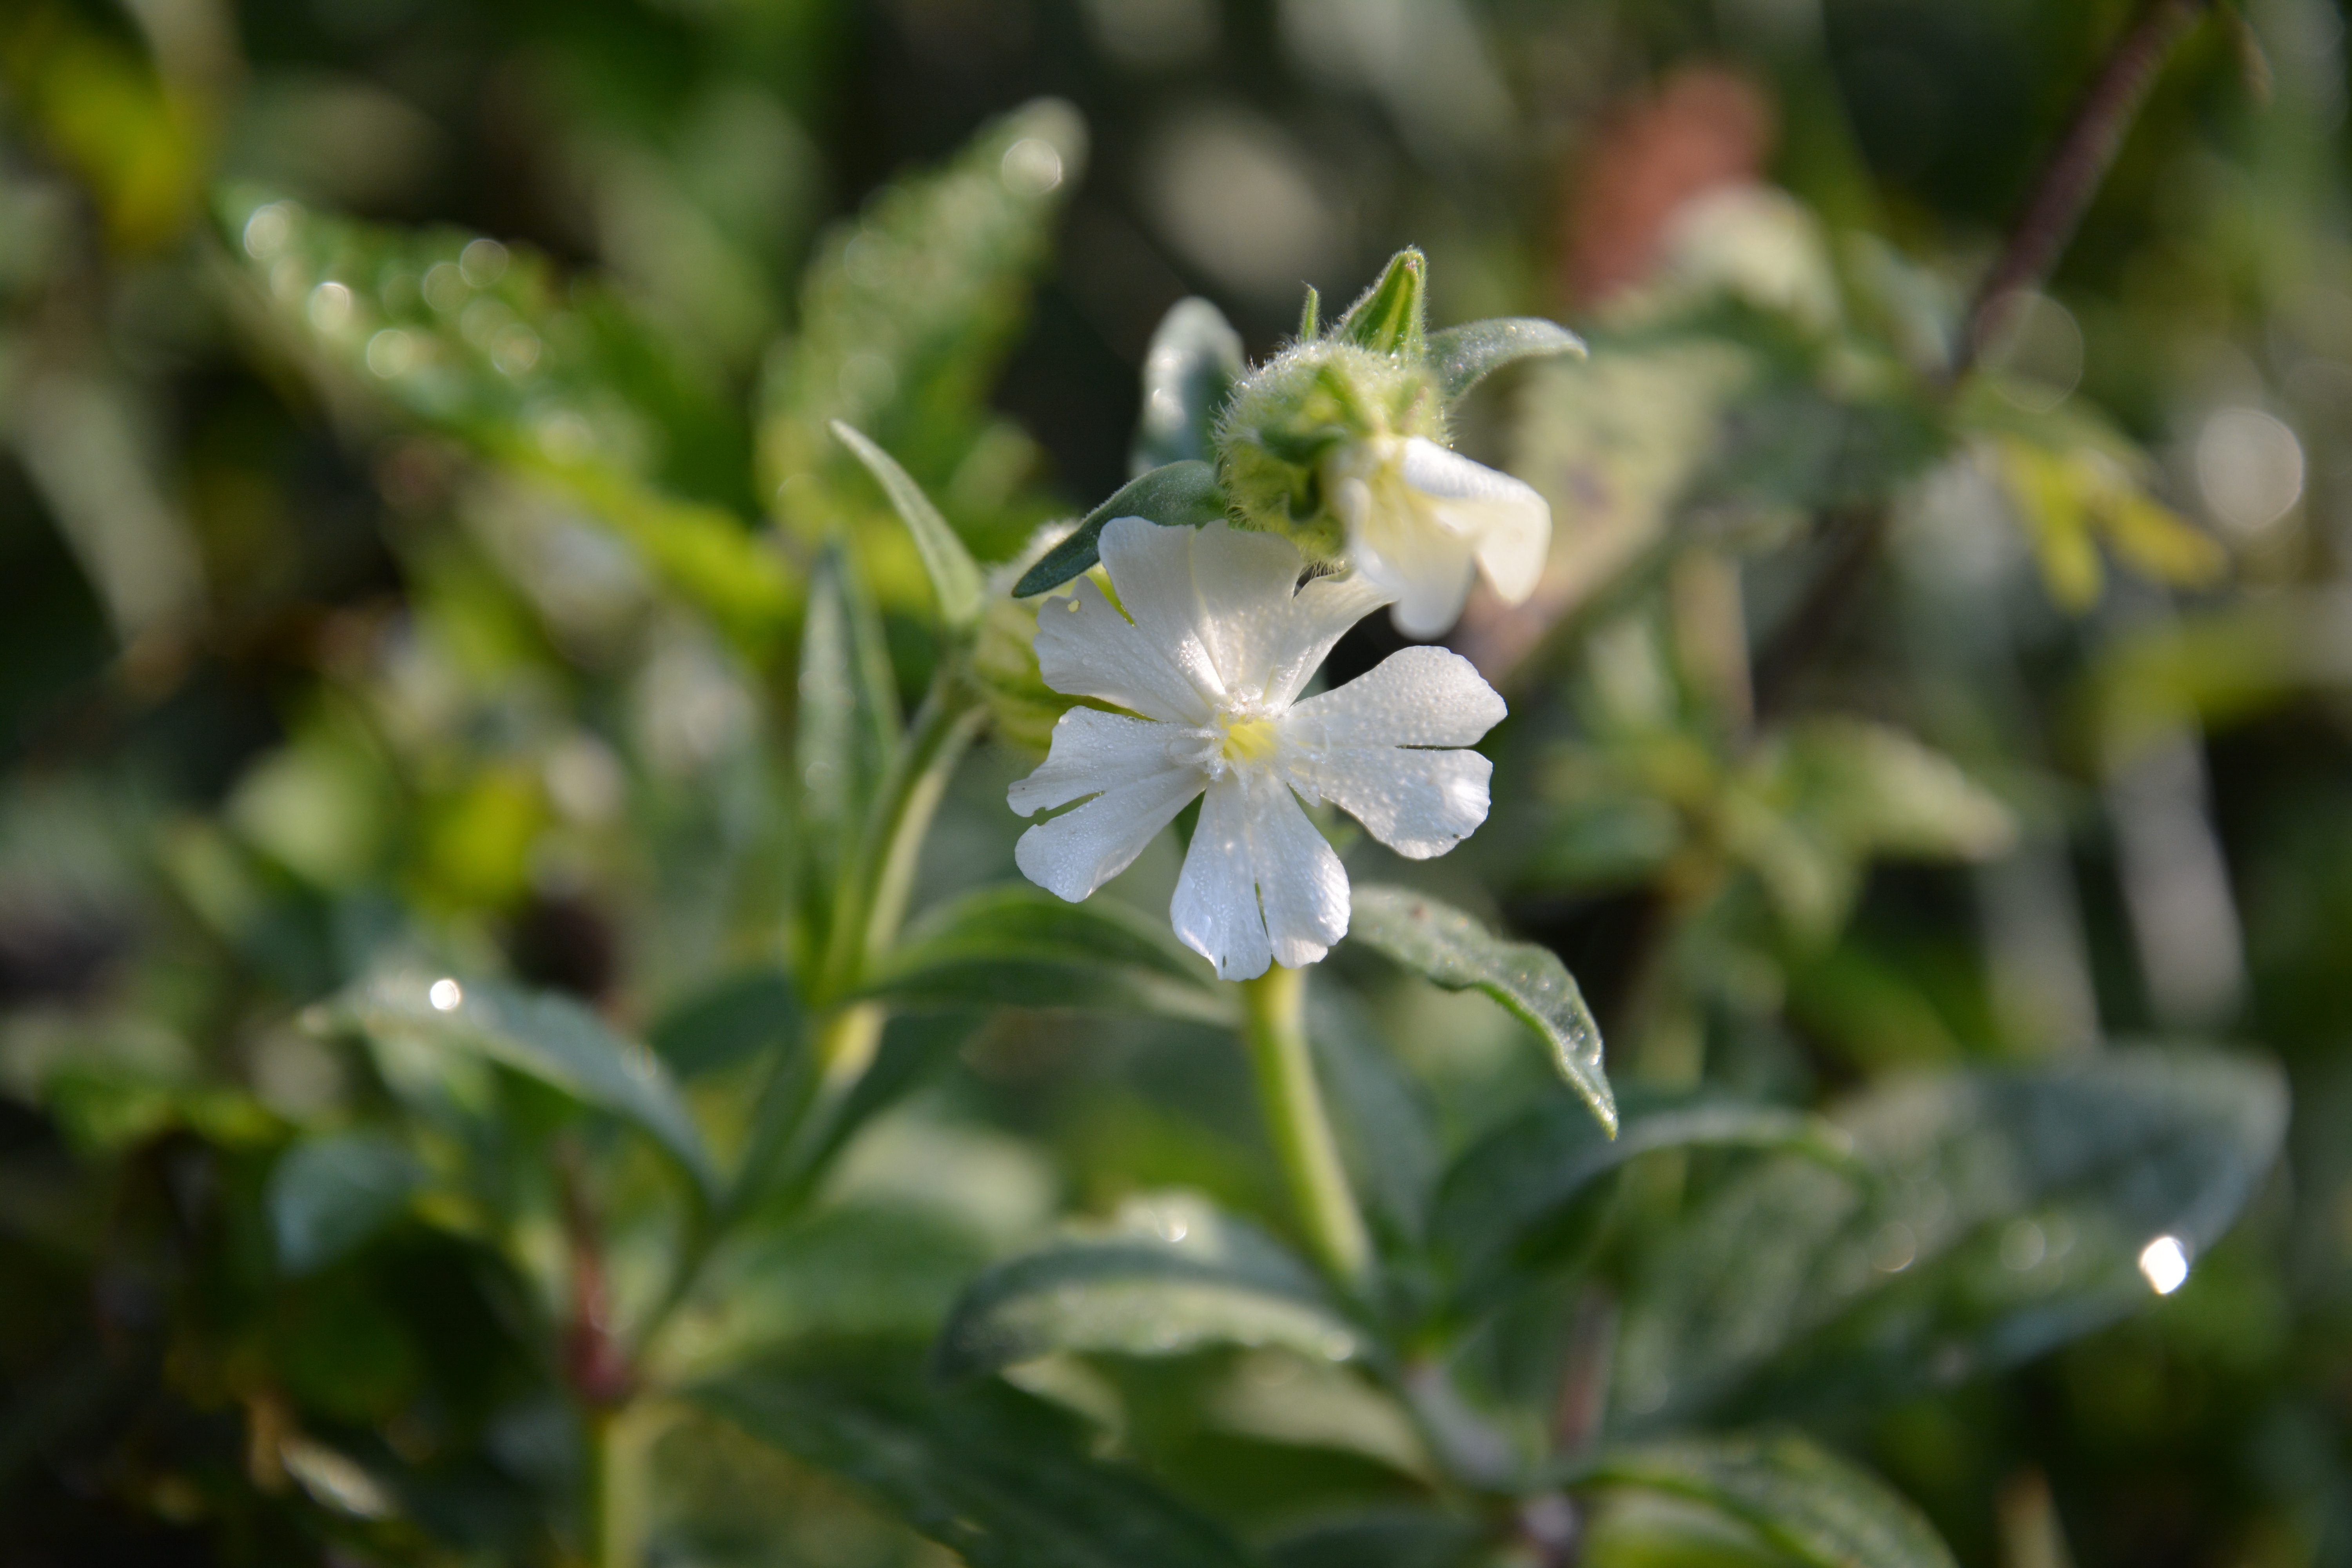
nature, blossom, plant, white, meadow, flower, bloom, green, botany, flora, wildflower, wild flowers, flower meadow, macro photography, jasmine, flowering plant, small flower, campion, land plant